Mark Madsen (fighter)

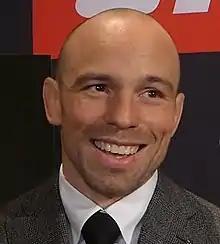
Madsen at UFC Fight Night 160 in Copenhagen

Mark Overgaard Madsen (born 23 September 1984) is a Danish retired professional mixed martial artist and former Greco-Roman wrestler, who currently serves as president of Dominance FC, a mixed martial arts promotion. As a mixed martial artist, he competed in the lightweight division of the Ultimate Fighting Championship (UFC).